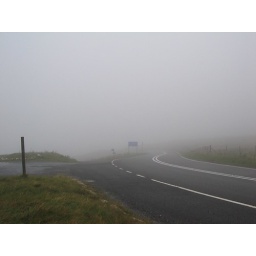
road in a cloud